Flag of the German Empire

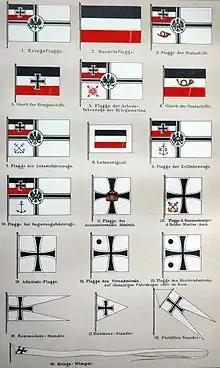
Flags of the Imperial Navy, based on the naval flags of the North German Confederation

The Weimar Republic did not use it as a national flag though it did see use within the and by many paramilitary organizations including the Freikorps. It would see usage by right-wing conservative and liberal political parties, including the German National People's Party and the German People's Party. German nationalists used the black-white-red flag to protest against the Weimar Republic during the 1920s and 1930s. This included the 1920 attempt to overthrow the Weimar Republic known as the Kapp Putsch.